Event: Nepal Earthquake
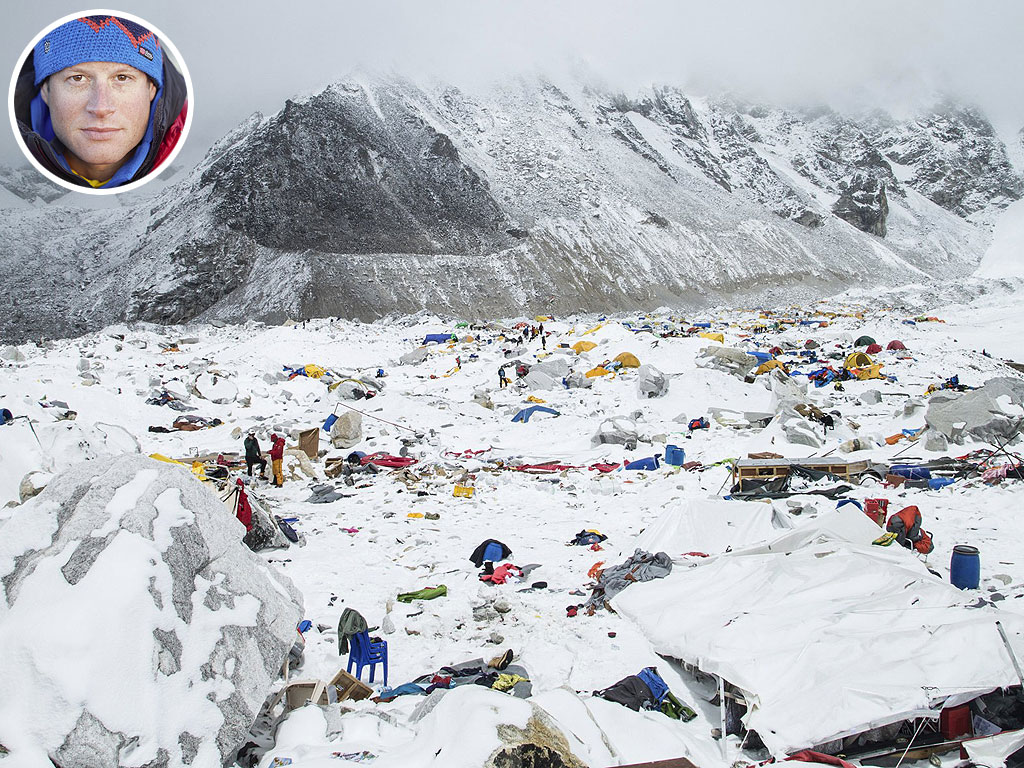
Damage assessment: damage